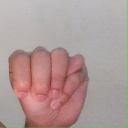
अक्षर: म